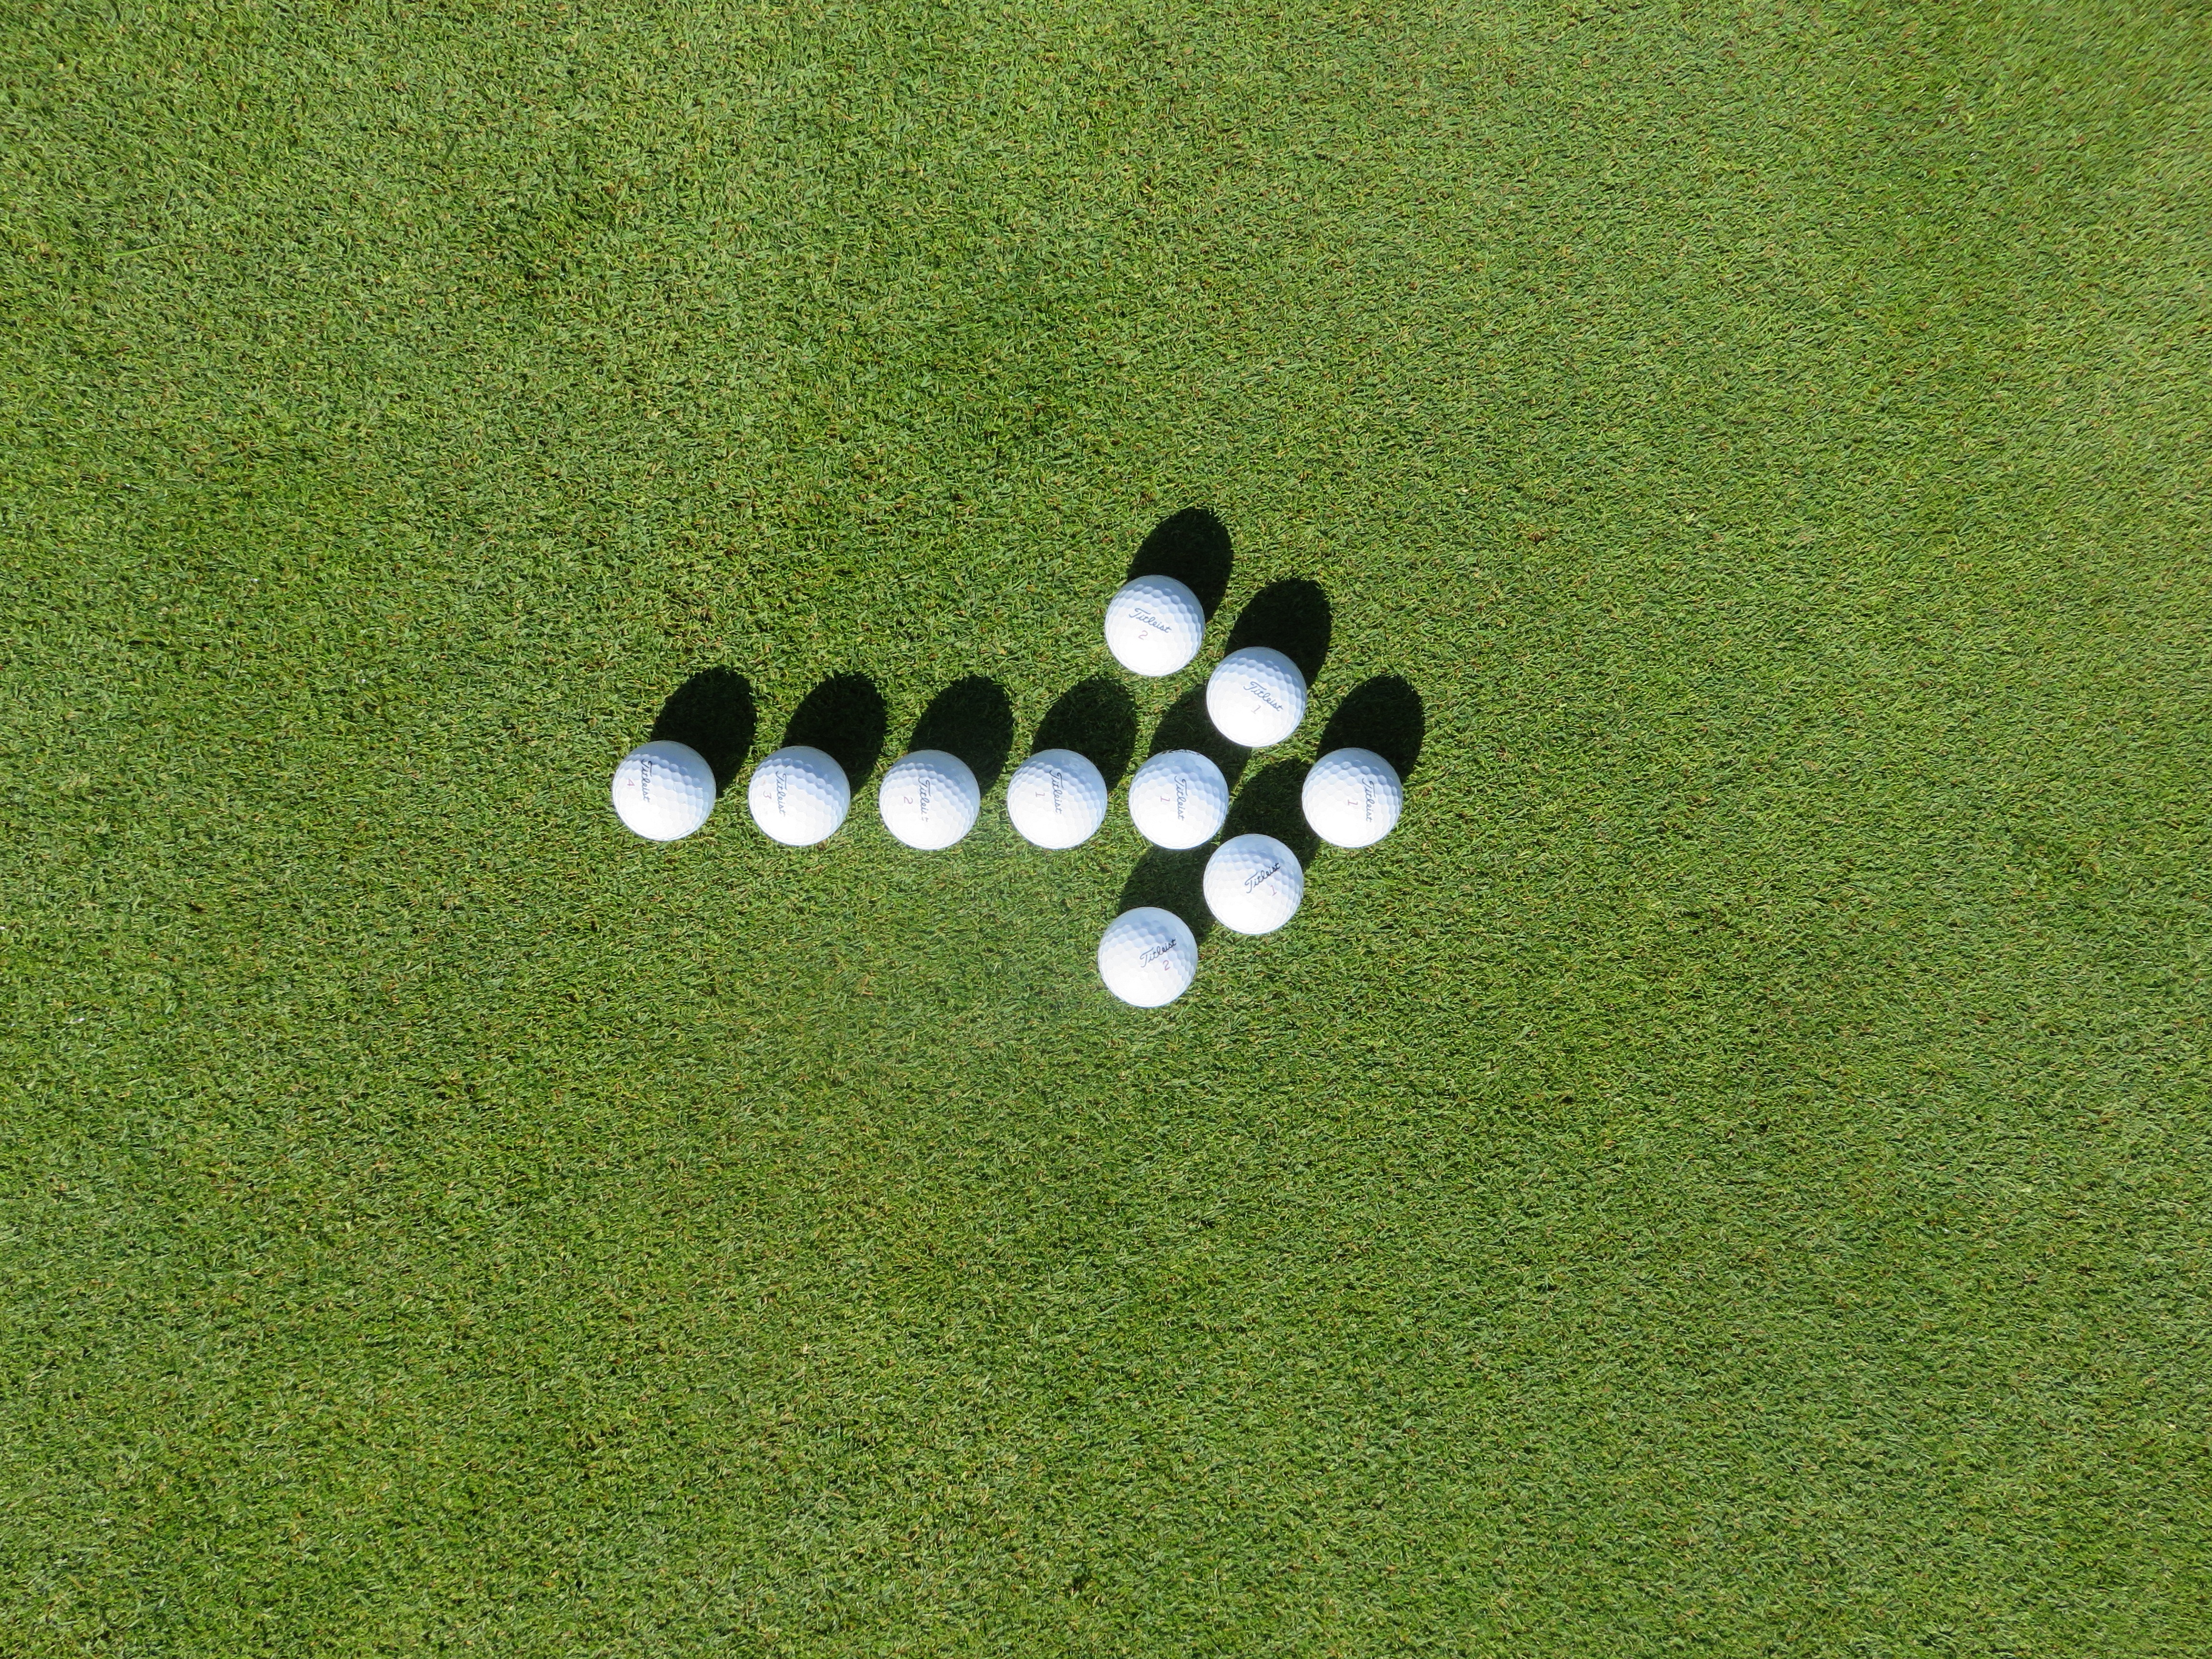
grass, lawn, meadow, recreation, green, direction, golf, circle, sports equipment, golf ball, golf club, arrow, sports, ball, rush, right, balls, games, flooring, direction indicator, indoor games and sports, cue stick